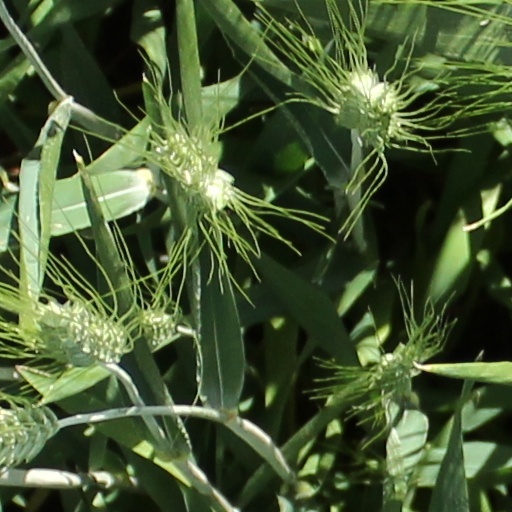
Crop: wheat